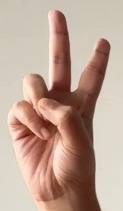
ASL sign: V